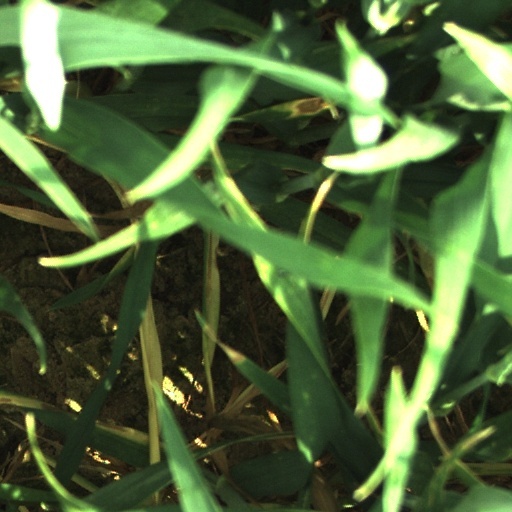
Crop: wheat